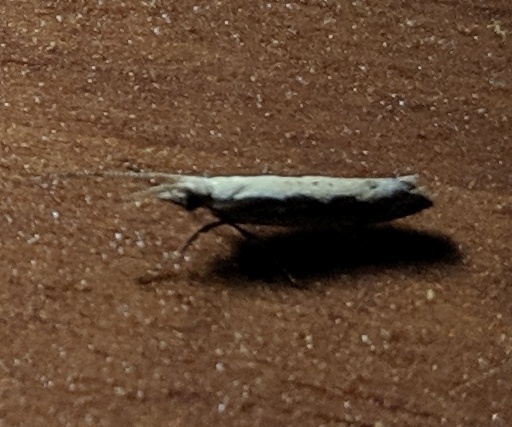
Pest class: diamondback_moth